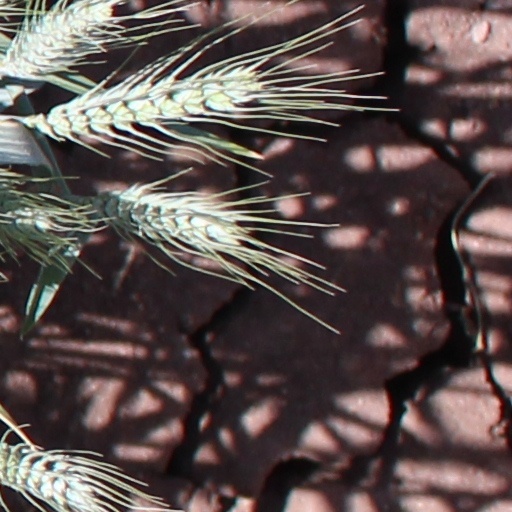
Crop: wheat